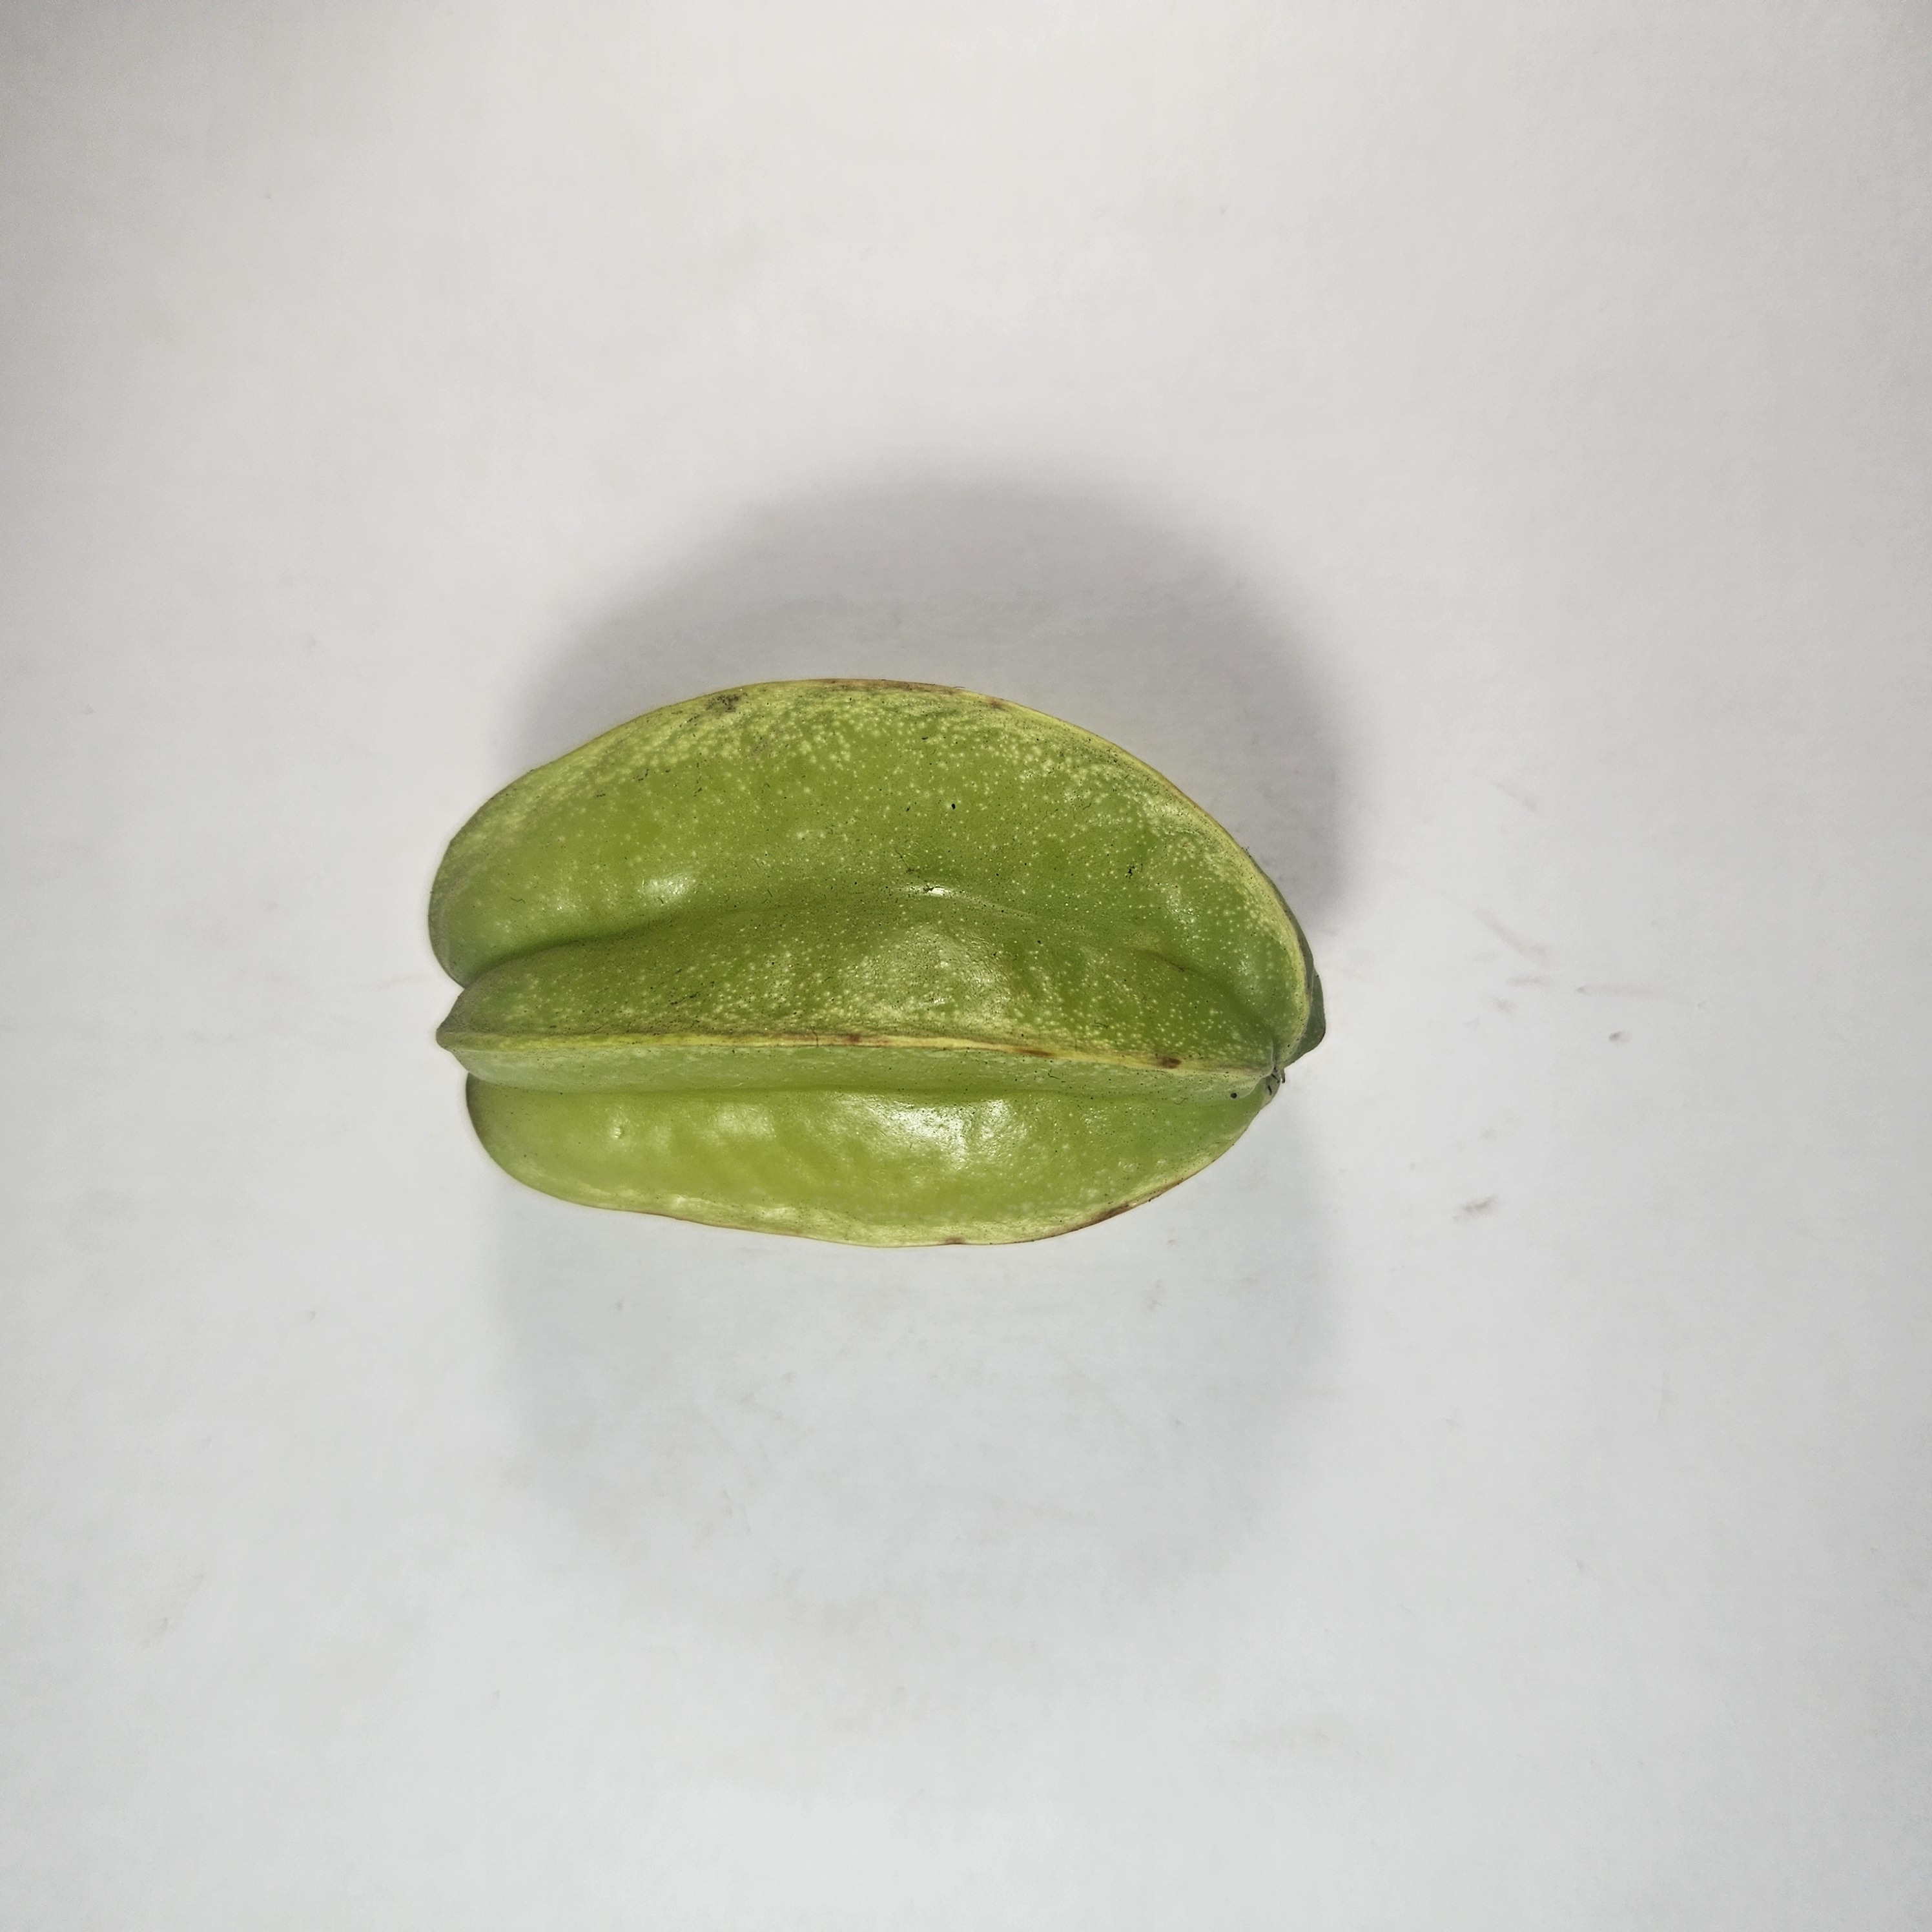
Label: Healthy Fruits